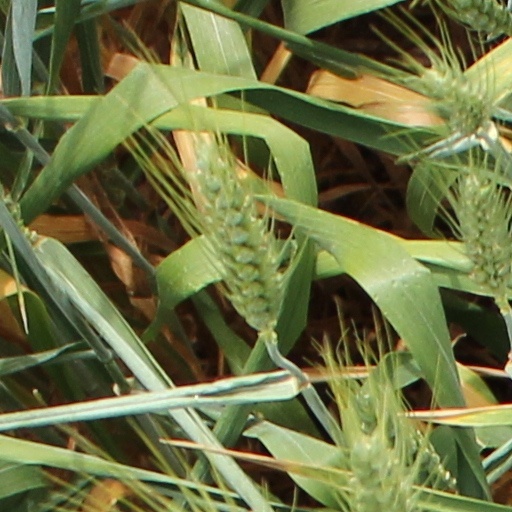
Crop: wheat